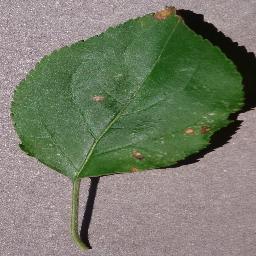
Label: Apple___Black_rot